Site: brandenburg
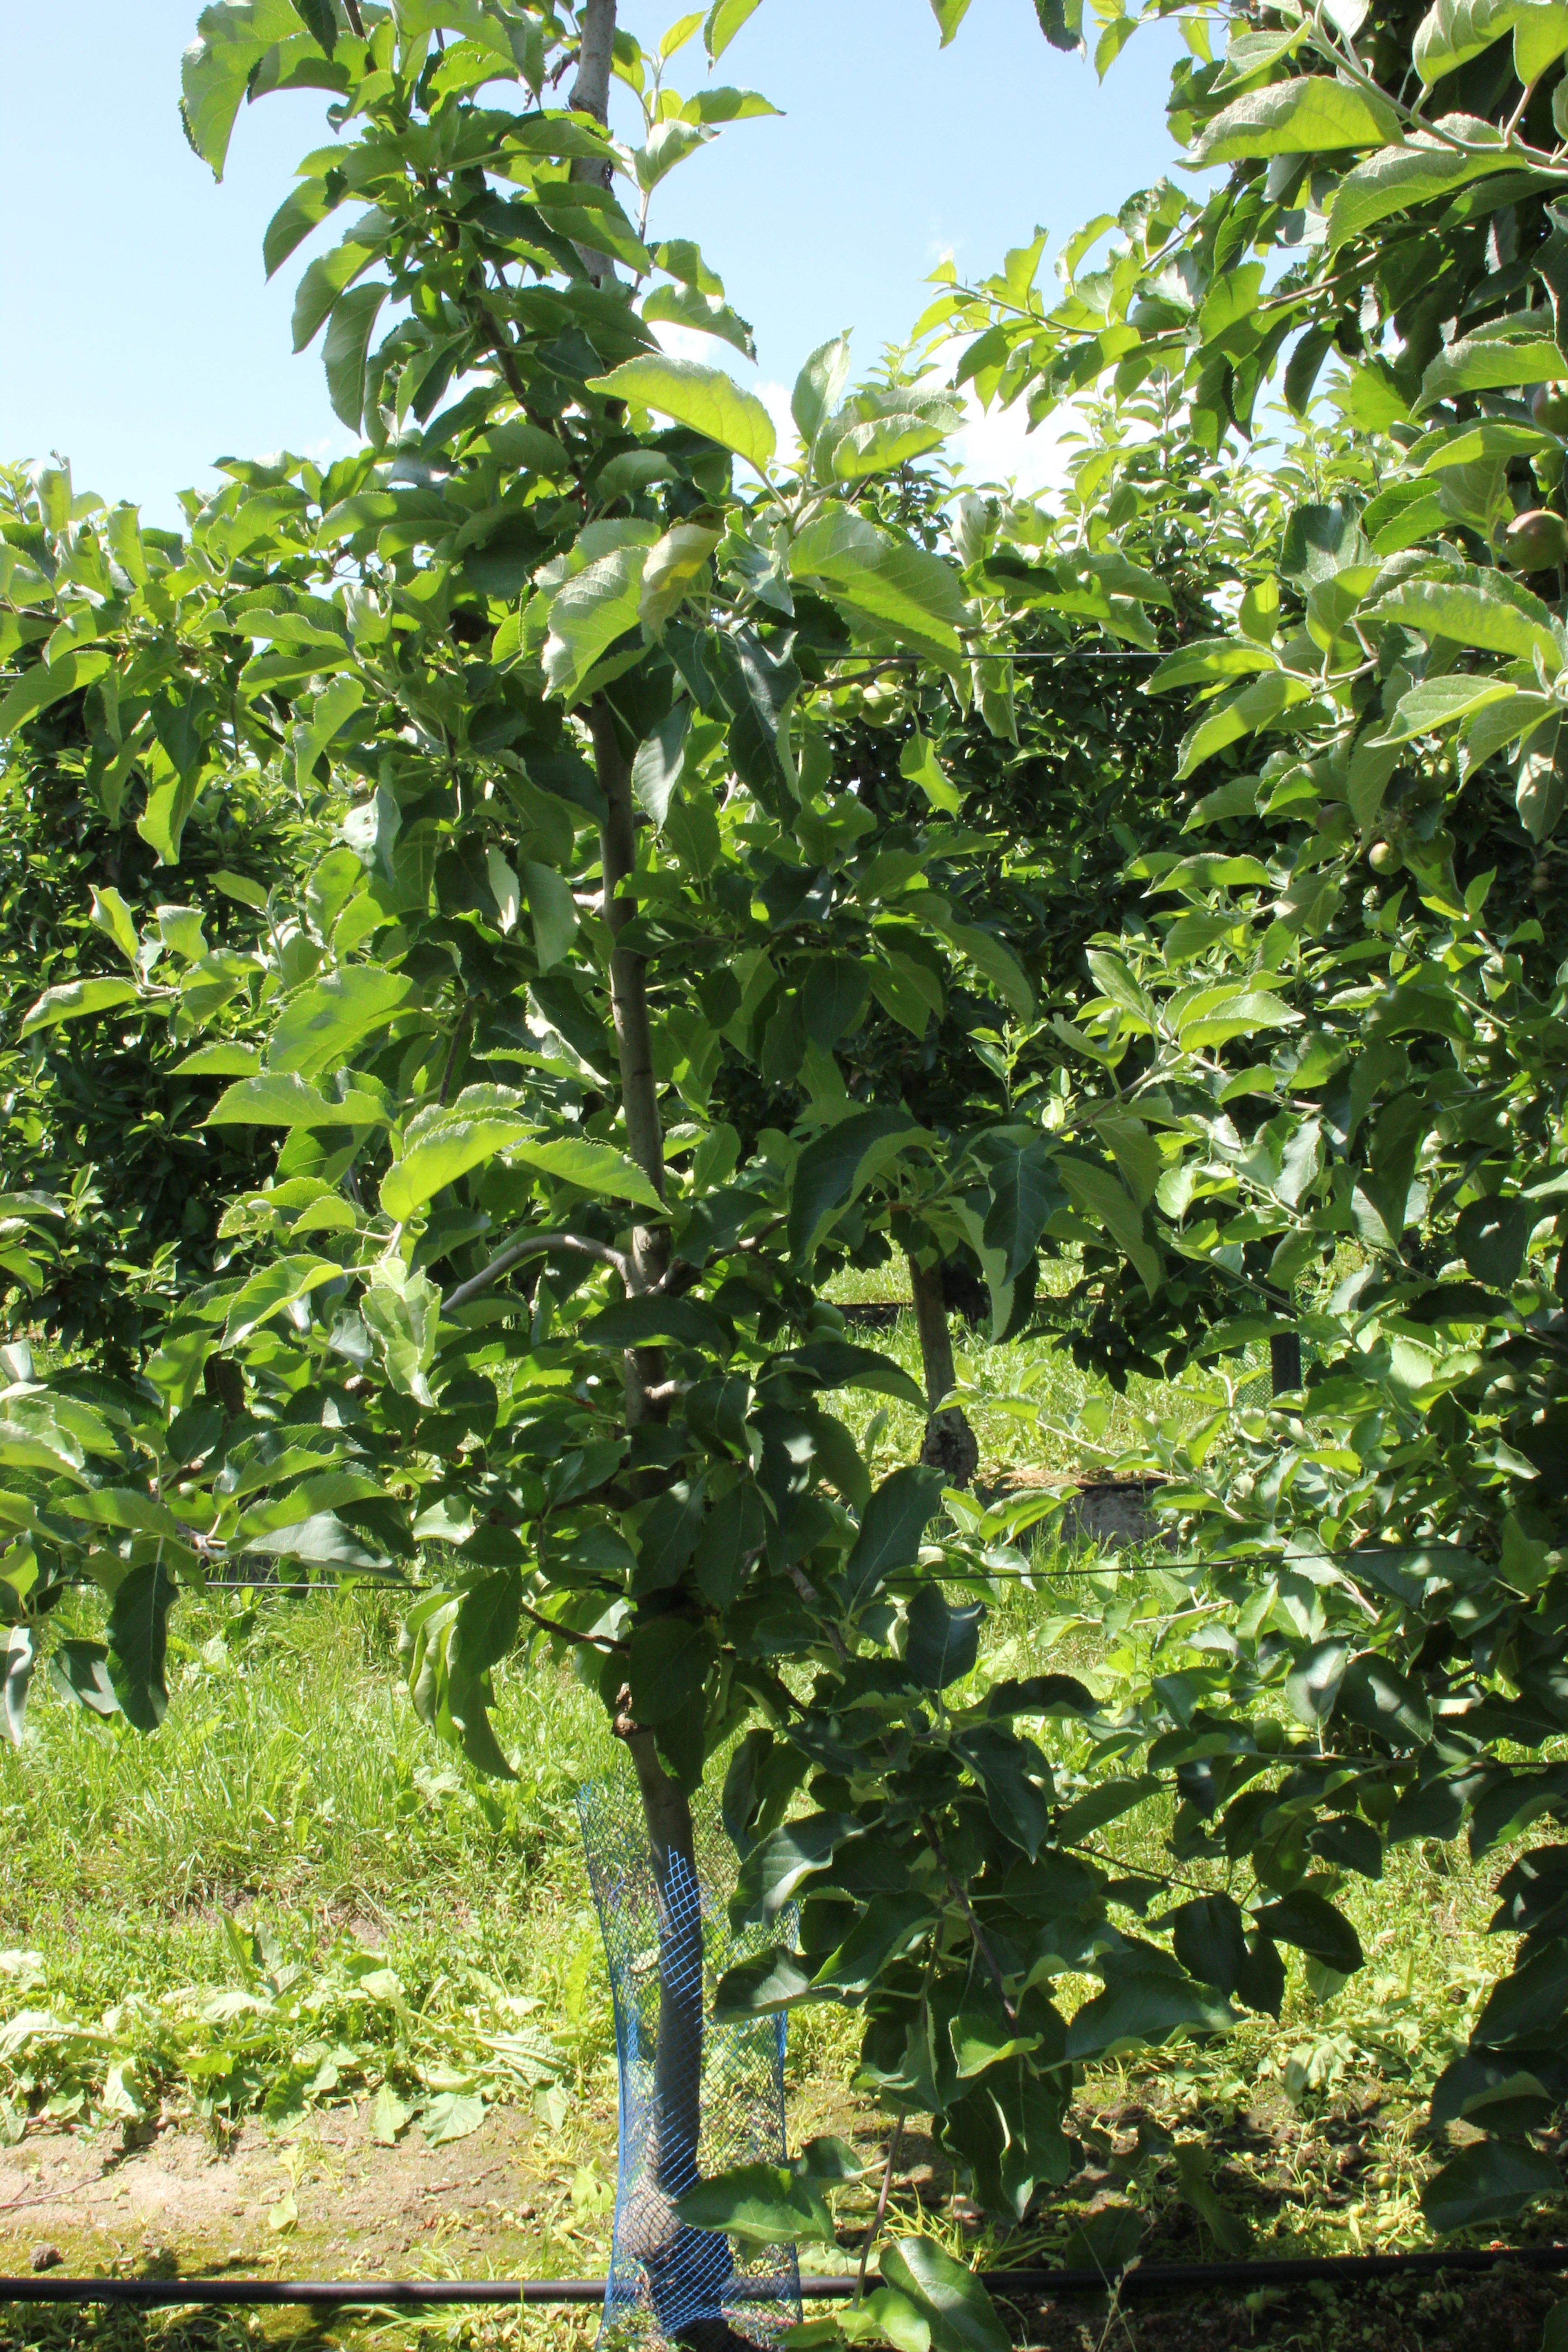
Growth stage (BBCH 73): Development of fruit